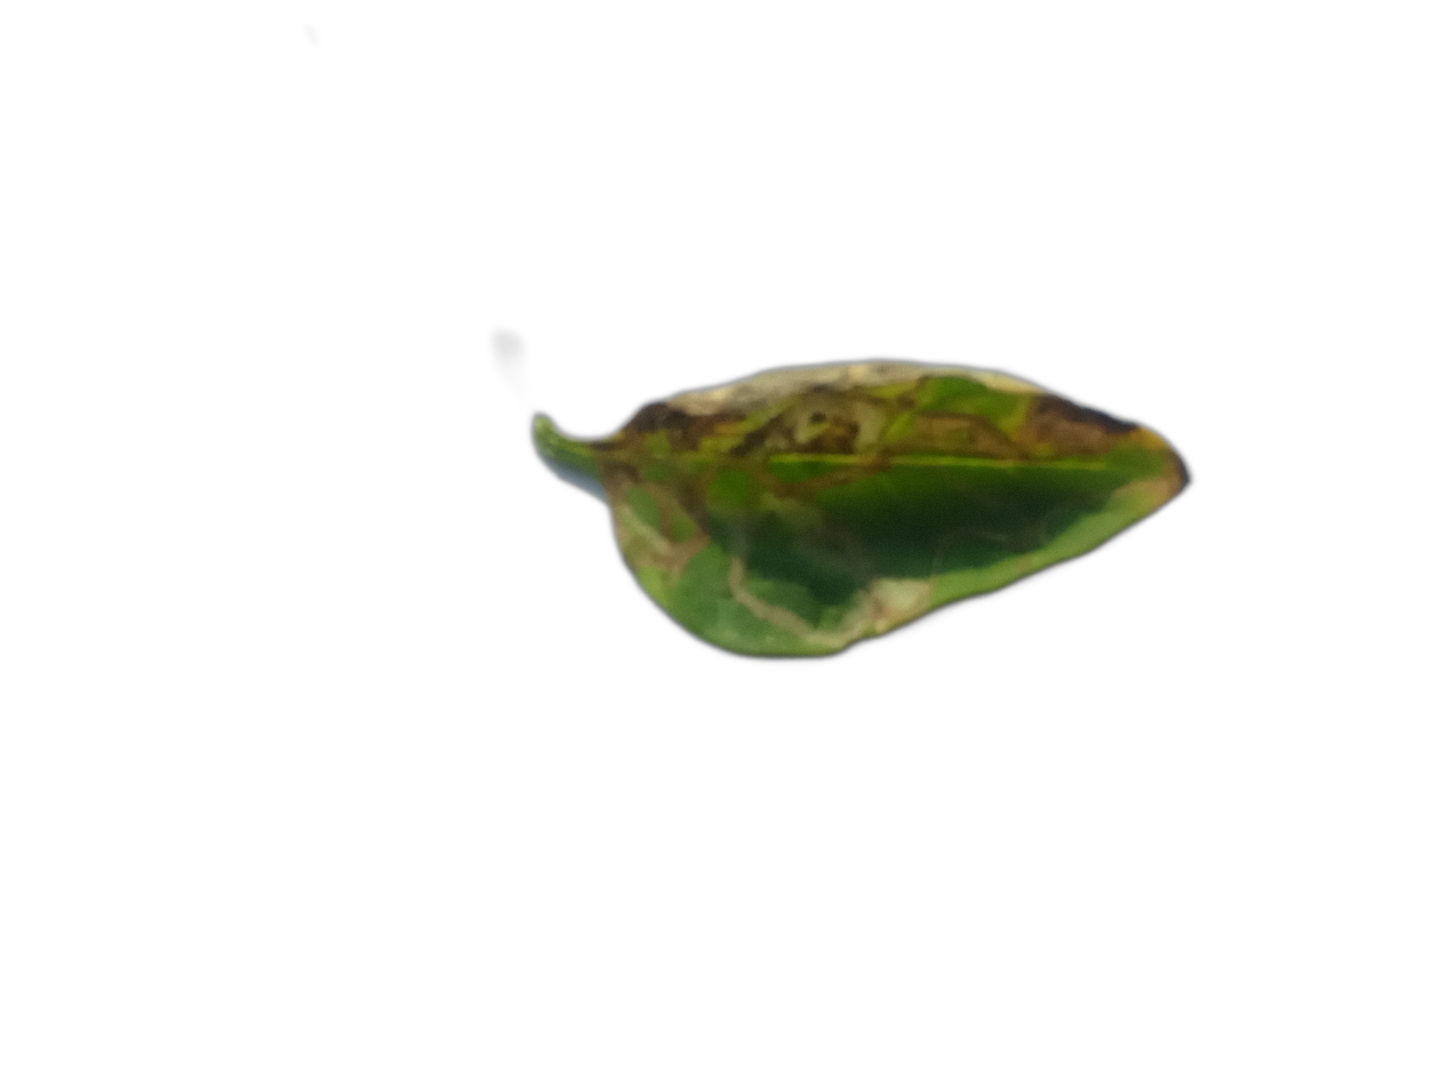
Crop: Tomato
Label: Spot